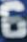
Number: 6